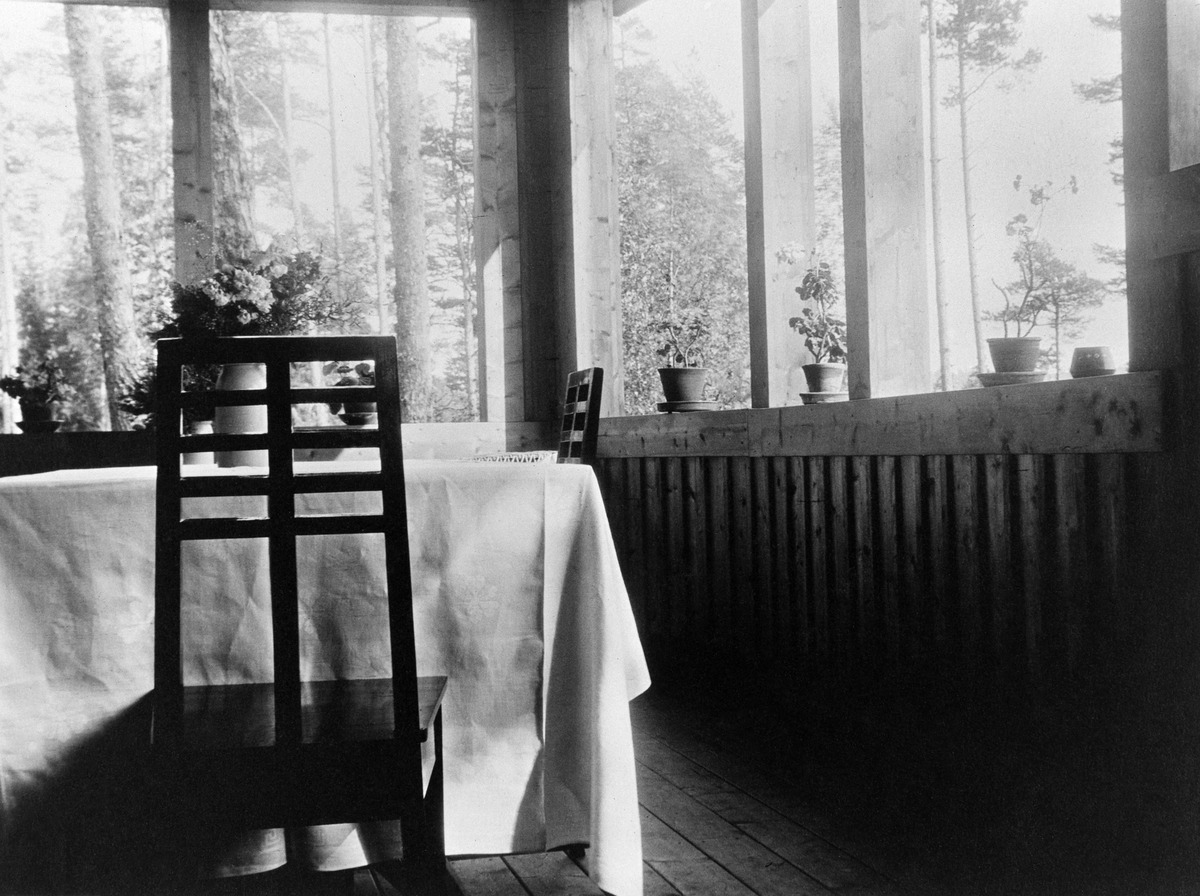
Vuosaari
sisällön kuvaus: Vuosaari. Oscar Scheteligin huvila Bergbacka, sisäkuva. mustavalkoinen
Ajankohta: kuvausaika 1913
Paikka: Suomi, Uusimaa, Helsinki, Meri-Rastila Helsinki, Ramsinniementie
Aiheet: huvilat, huonekalut pöydät tuolit, tekstiilit pöytäliinat